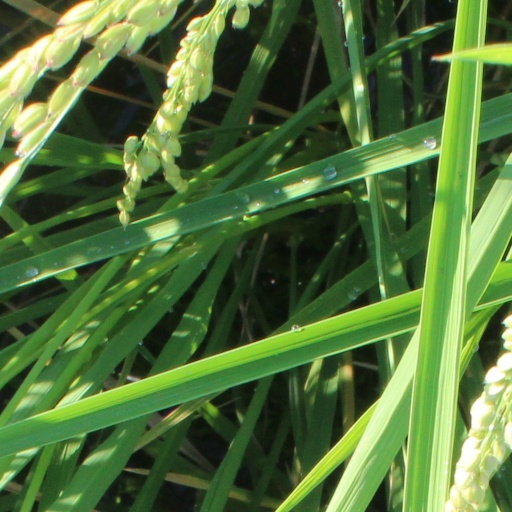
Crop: rice